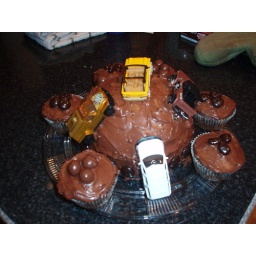
I baked the cake in a bowl to get the hill shape